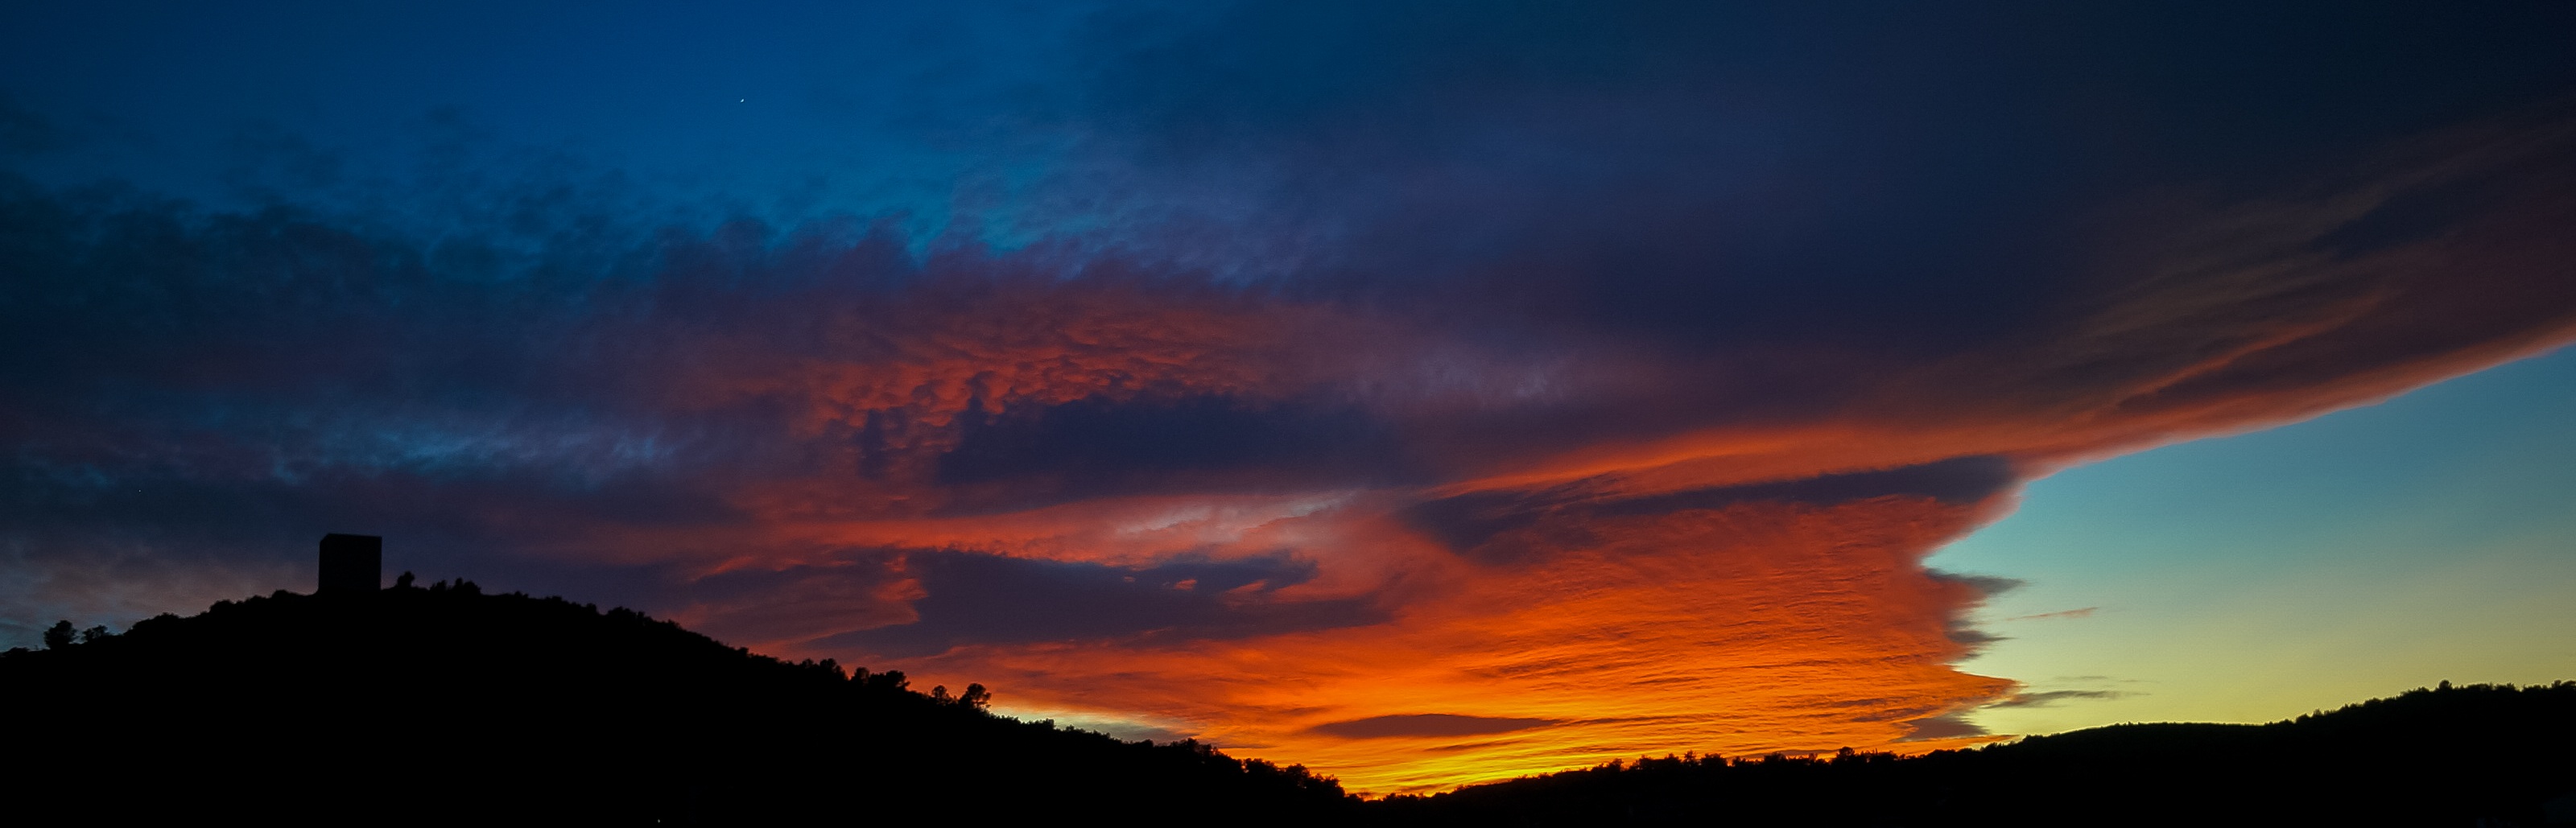
horizon, cloud, sky, sunset, dawn, atmosphere, dusk, evening, castle, aurora, clouds, afterglow, phenomenon, geological phenomenon, red sky at morning, ulldecona